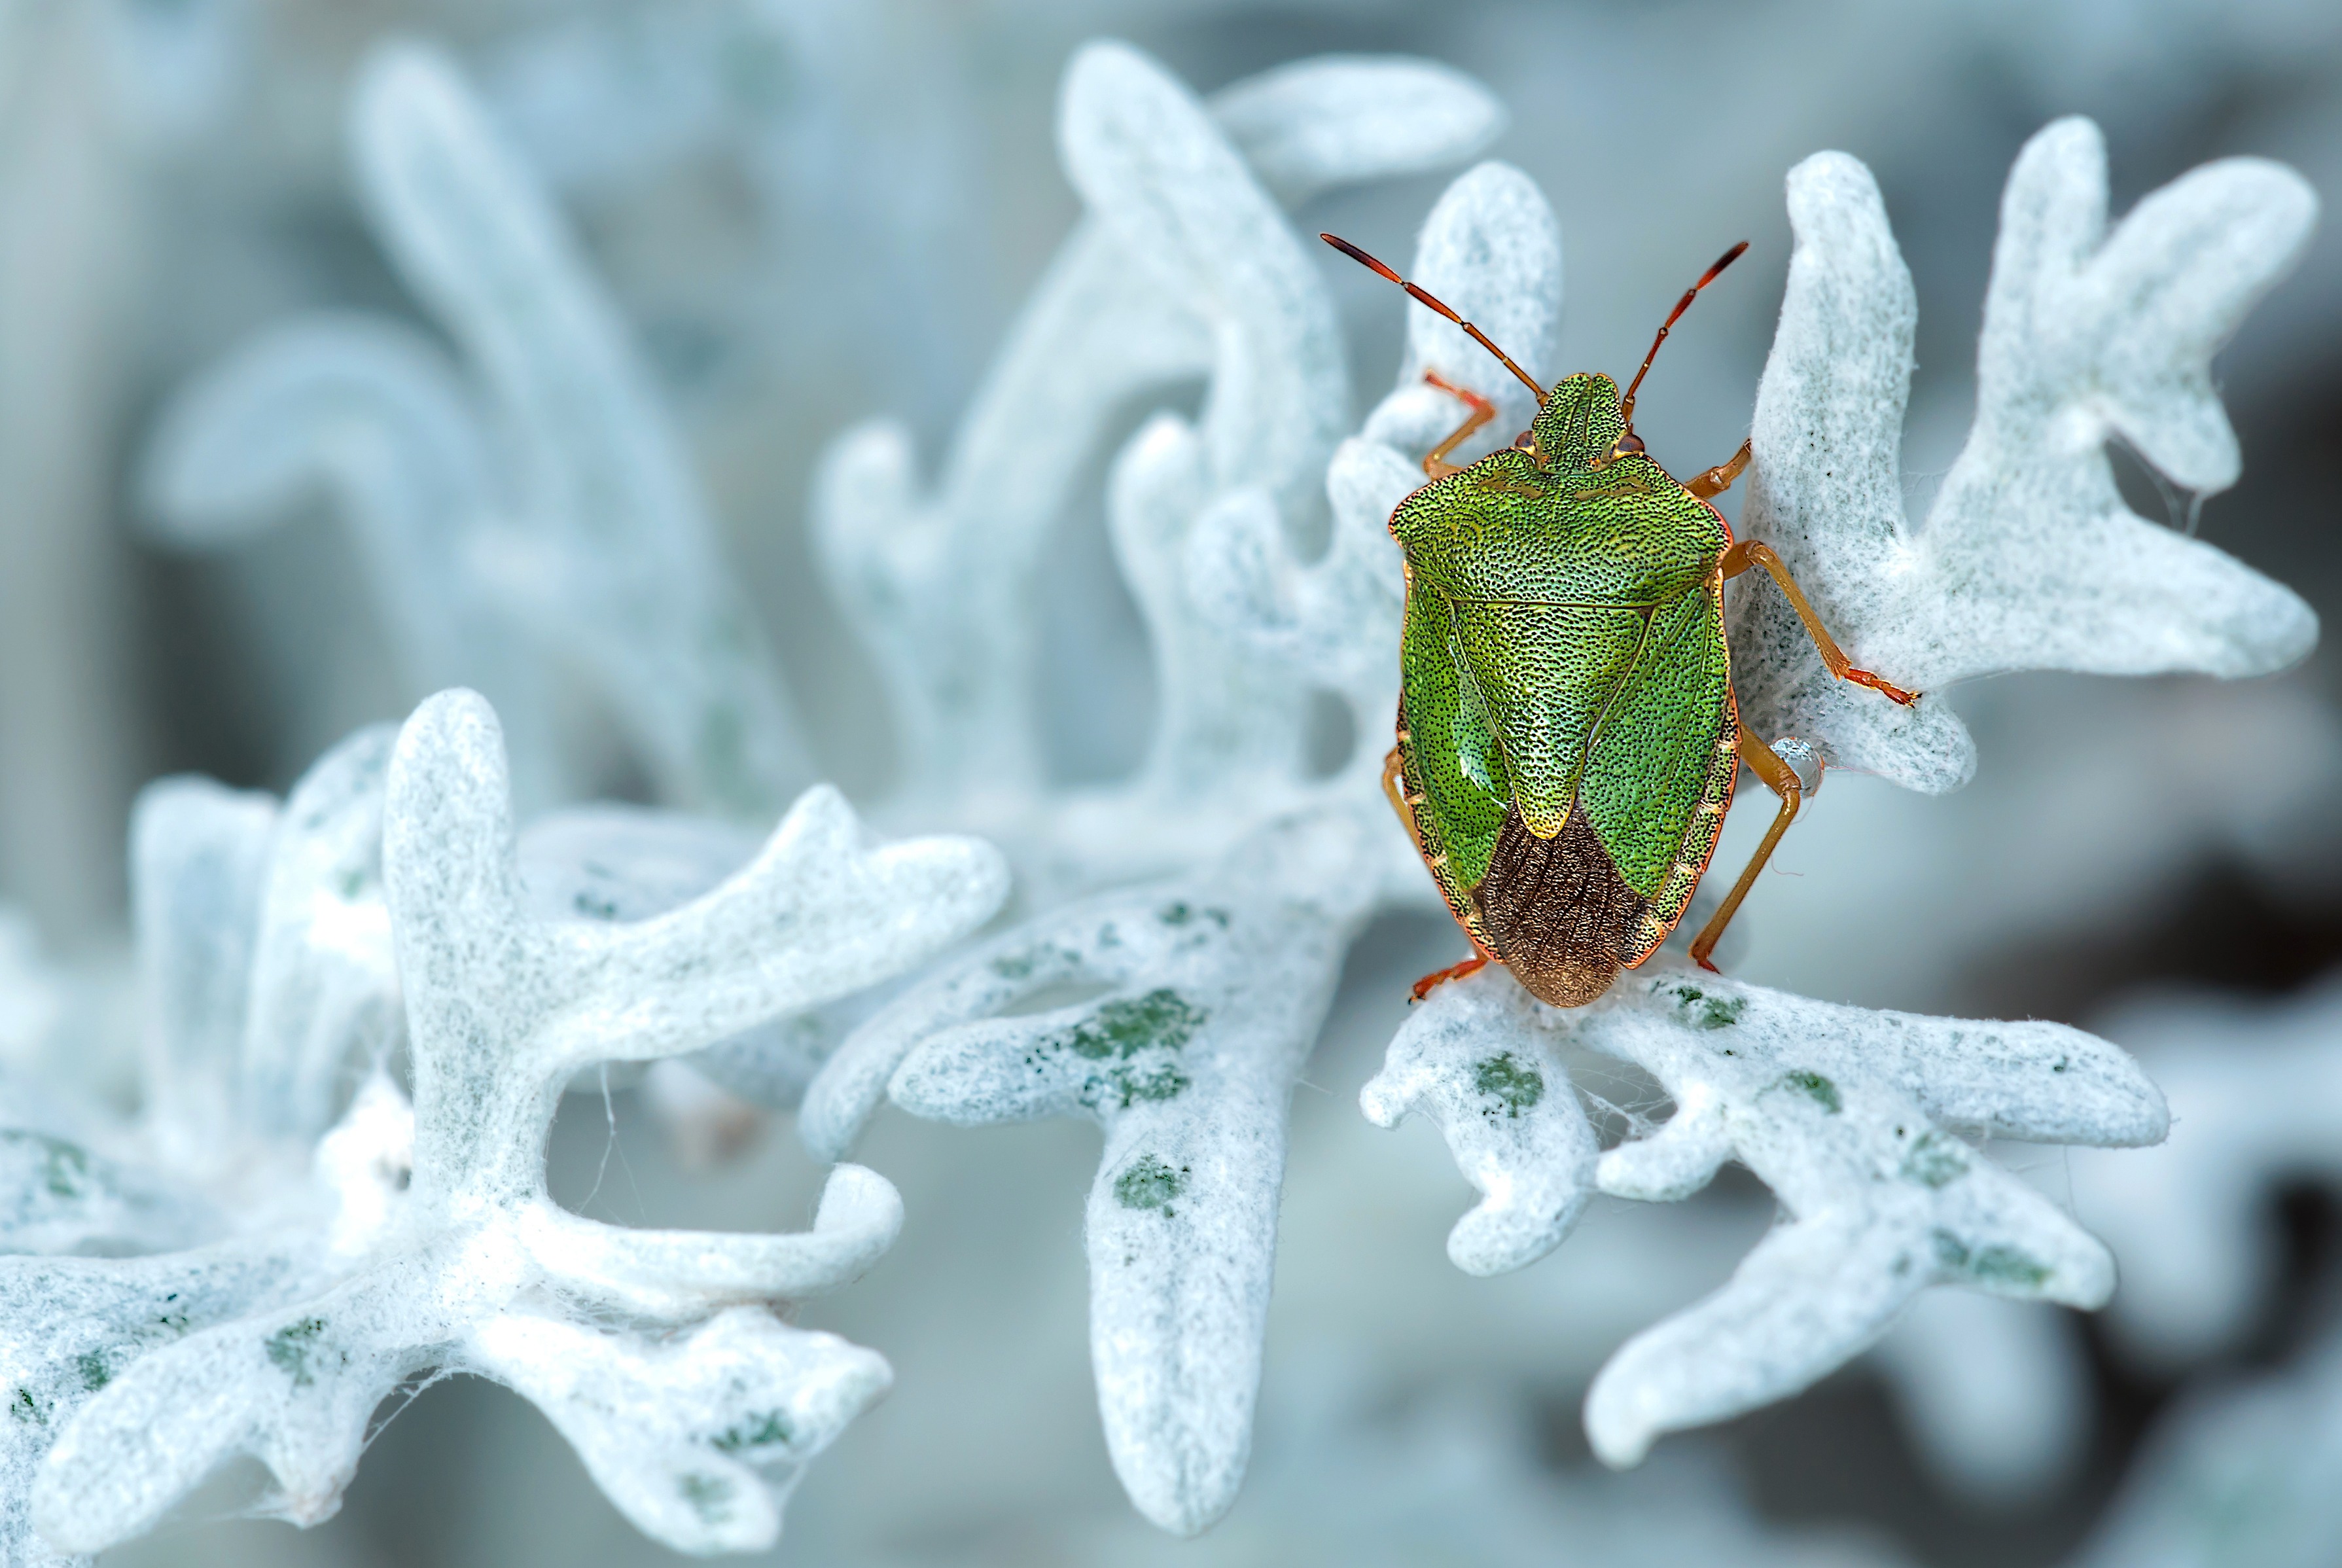
tree, nature, branch, snow, winter, plant, leaf, flower, petal, frost, ice, insect, bug, flora, season, close up, asteraceae, groundsel, cinderella, pentatomidae, composites, macro photography, ornamental plant, garden plant, park plant, tree plant, senecio, green stinkwanze, common stinkwanze, common greenfinch, palomena prasina, senecio bicolor, senecio cineraria, silver colored groundsel, two coloured groundsel, silver leaf, mediterranean species, white filziges groundsel